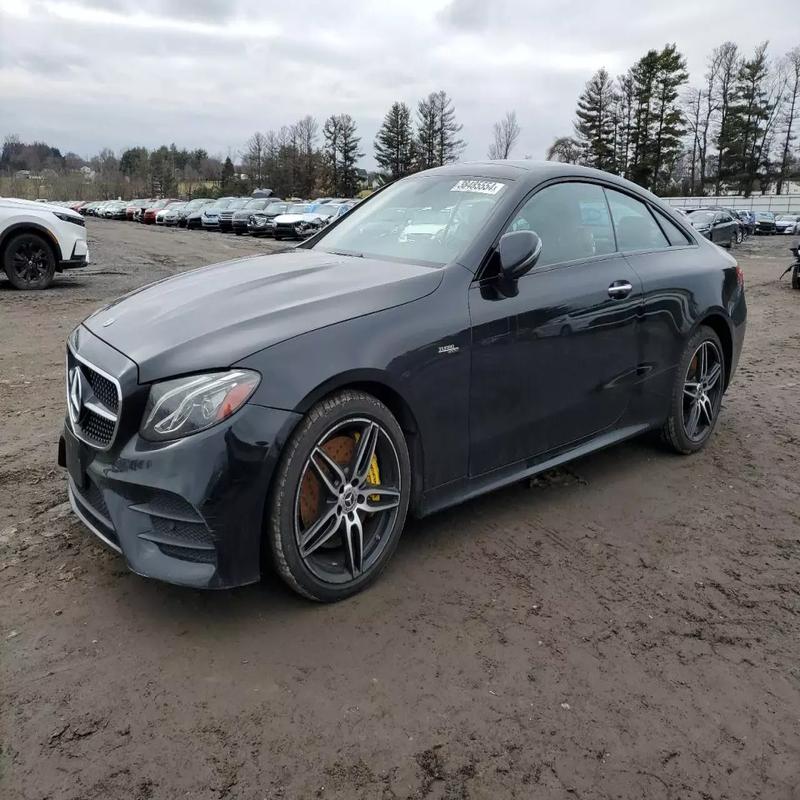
Aucun dommage détecté.
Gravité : aucun